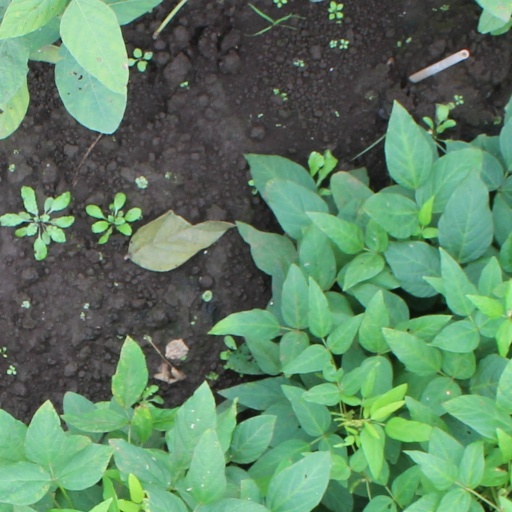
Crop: soybean